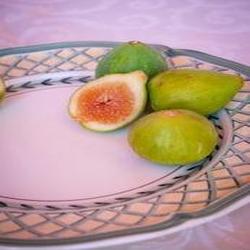
Label: Fig